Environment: lab
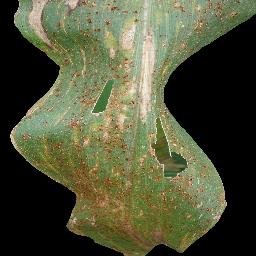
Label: common_rust